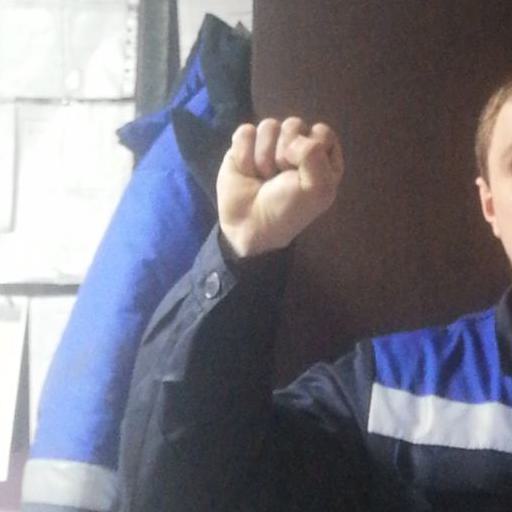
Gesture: fist